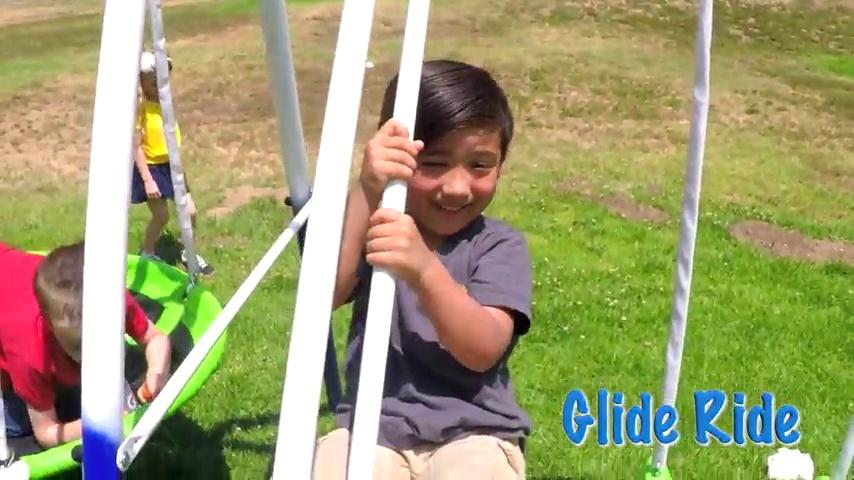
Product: Sportspower My First Metal Swing Set with Slide
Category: Toys & Games | Sports & Outdoor Play | Play Sets & Playground Equipment | Play & Swing Sets
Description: OUTDOOR FUN: Kids outdoor play set with 2 swing seats, 1 trapeze, and 1 slide for up to 4 children at once.
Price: $89.00
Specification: ProductDimensions:89x89x74inches|ItemWeight:60pounds|ShippingWeight:67pounds(Viewshippingratesandpolicies)|ASIN:B01N9CPPW3|Californiaresidents:ClickhereforProposition65warning|Itemmodelnumber:MSC-4070-BM|Manufacturerrecommendedage:24months-11years